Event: Nepal Earthquake
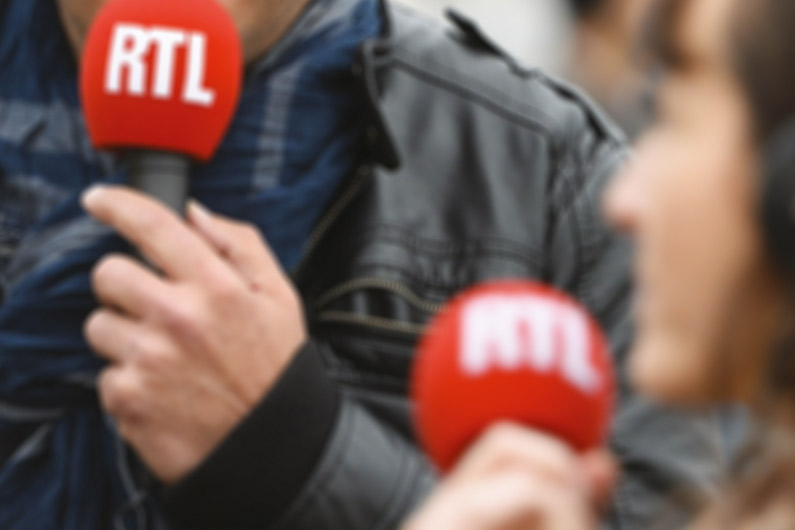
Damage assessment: no_damage